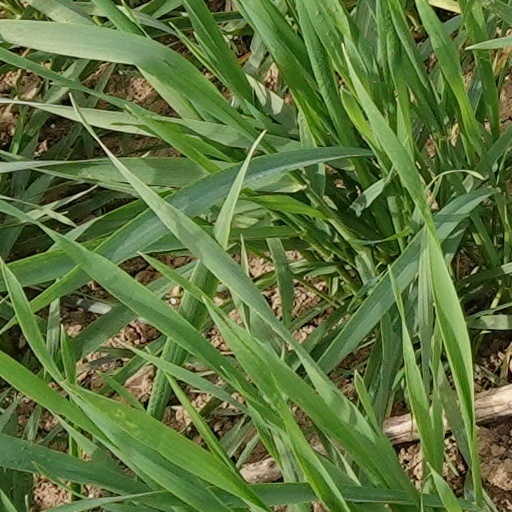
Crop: wheat